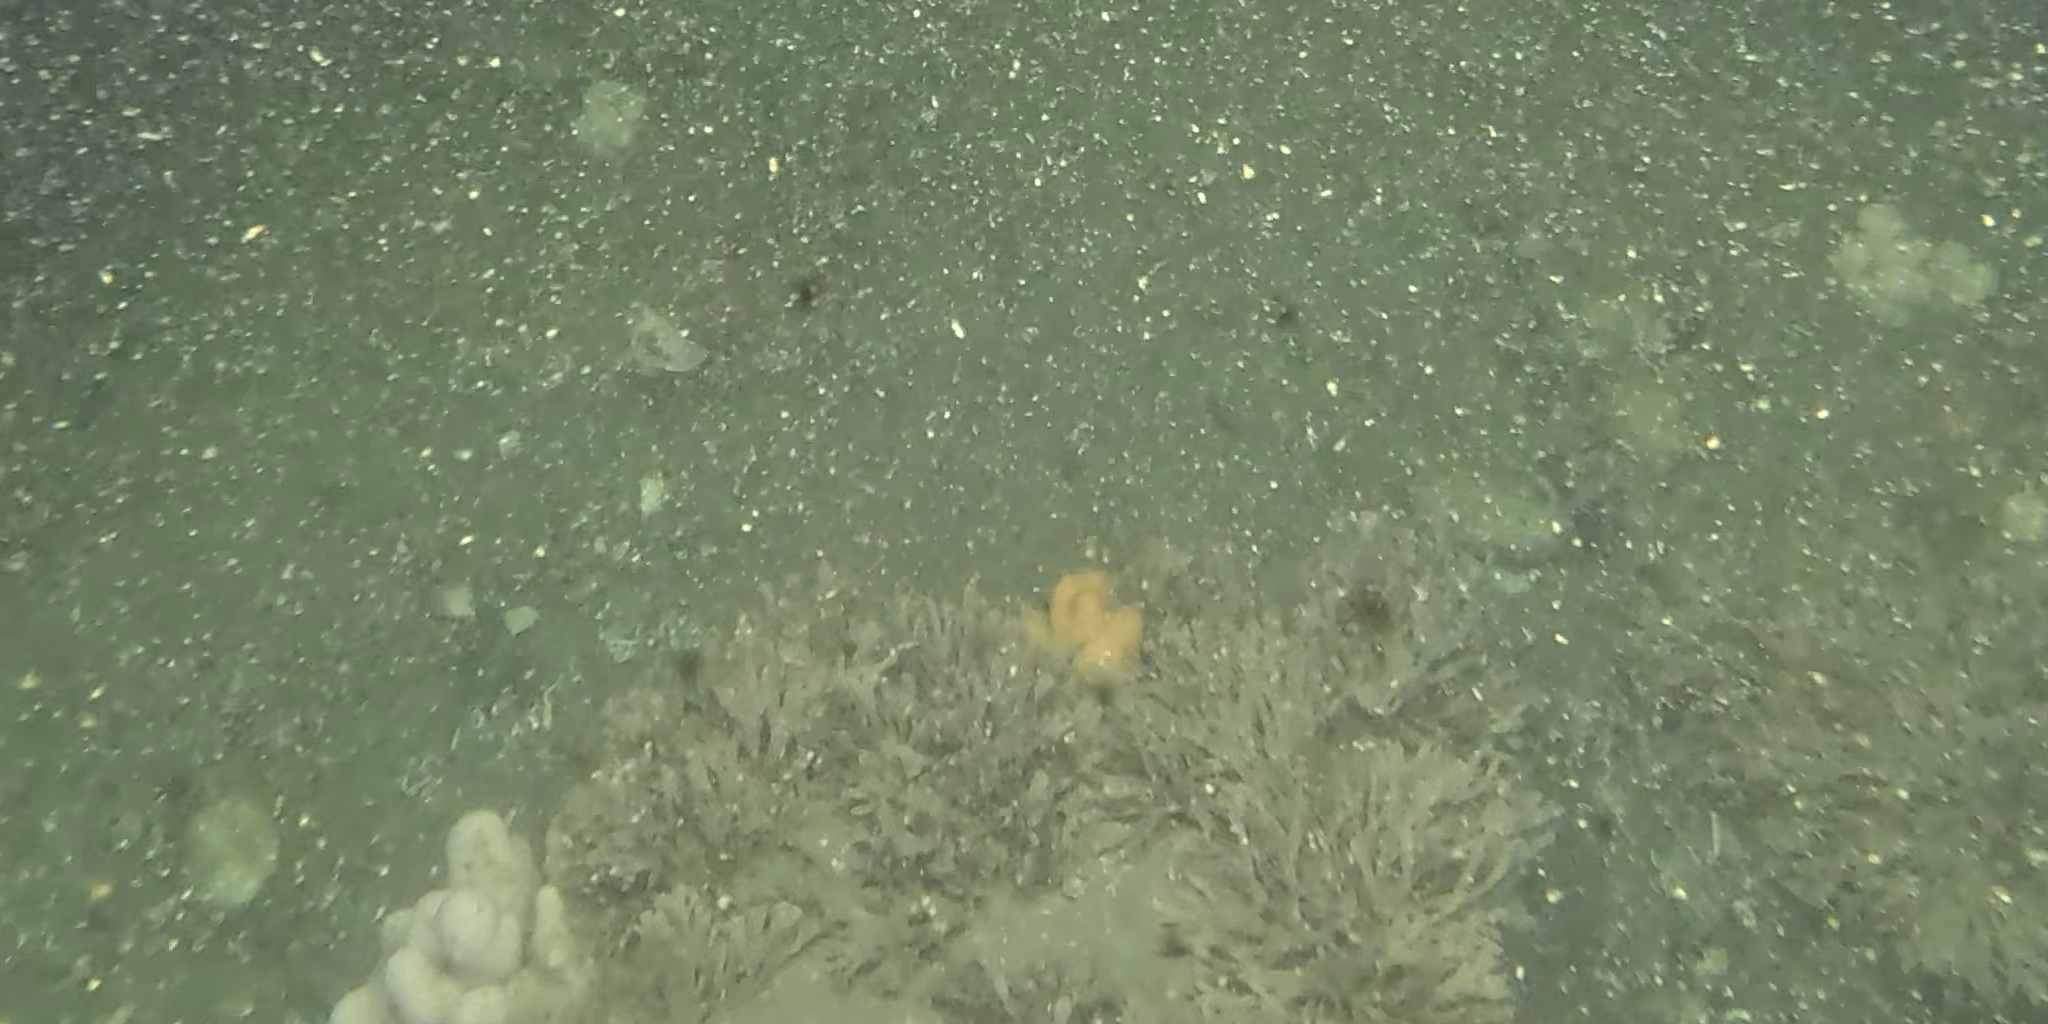
Seabed habitat: stone